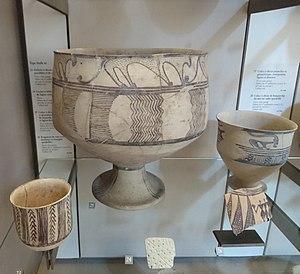
céramiques de Tepe Sialk, musée du Louvre